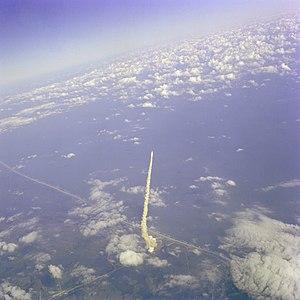
STS-2 est la deuxième mission de la navette spatiale américaine. Comme la première, elle utilise l'orbiteur Columbia. C'est la première fois qu'un engin spatial habité quitte la Terre pour la seconde fois et retourne dans l'espace. À l'origine, cette mission devait servir à rehausser l'orbite de la station spatiale Skylab mais lors du lancement de STS-2, la construction des navettes ayant pris du retard, Skylab n'existait plus, ayant été deux ans plus tôt désorbitée et s'étant désintégrée en rentrant dans l'atmosphère.